Tacoma Boatbuilding Company

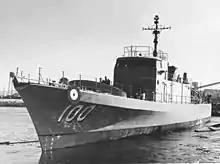
USS "Douglas" (PG-100) at Tacoma Boatbuilding Company on June 19, 1970

Tacoma Boatbuilding Company (sometimes Tacoma Boat) was a shipyard at 1840 Marine View Drive, Tacoma, Washington, in the United States. It was established in 1926 and closed in 1992.